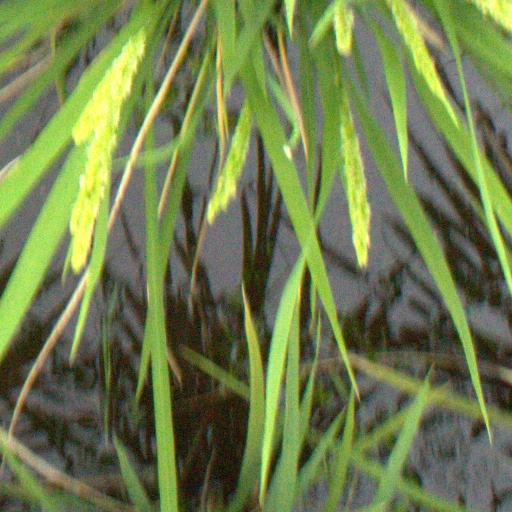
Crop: rice